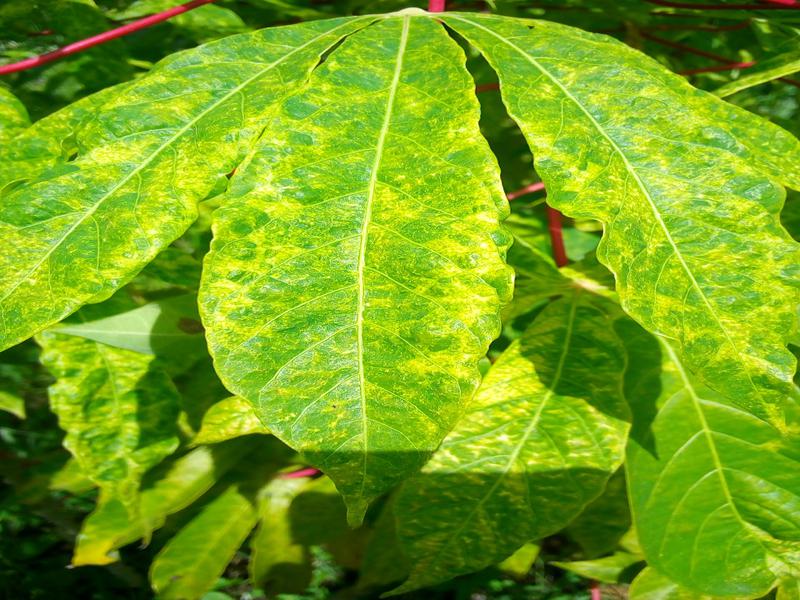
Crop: cassava
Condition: mosaic_disease